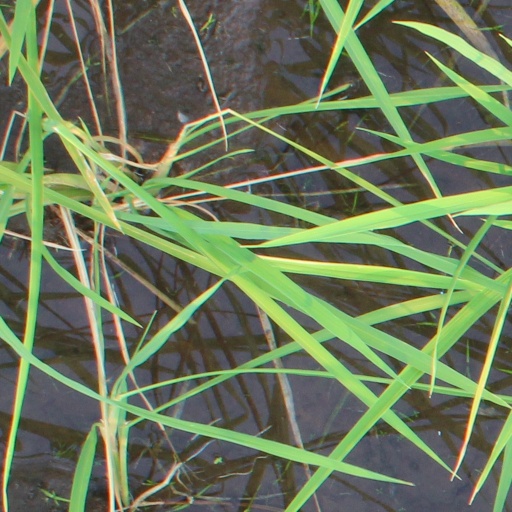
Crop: rice